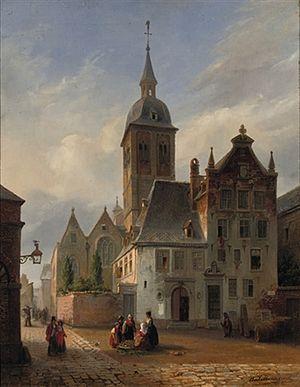
Henri Lallemand est un peintre belge né à Bruxelles en 1809 et mort à Anderlecht en 1892.